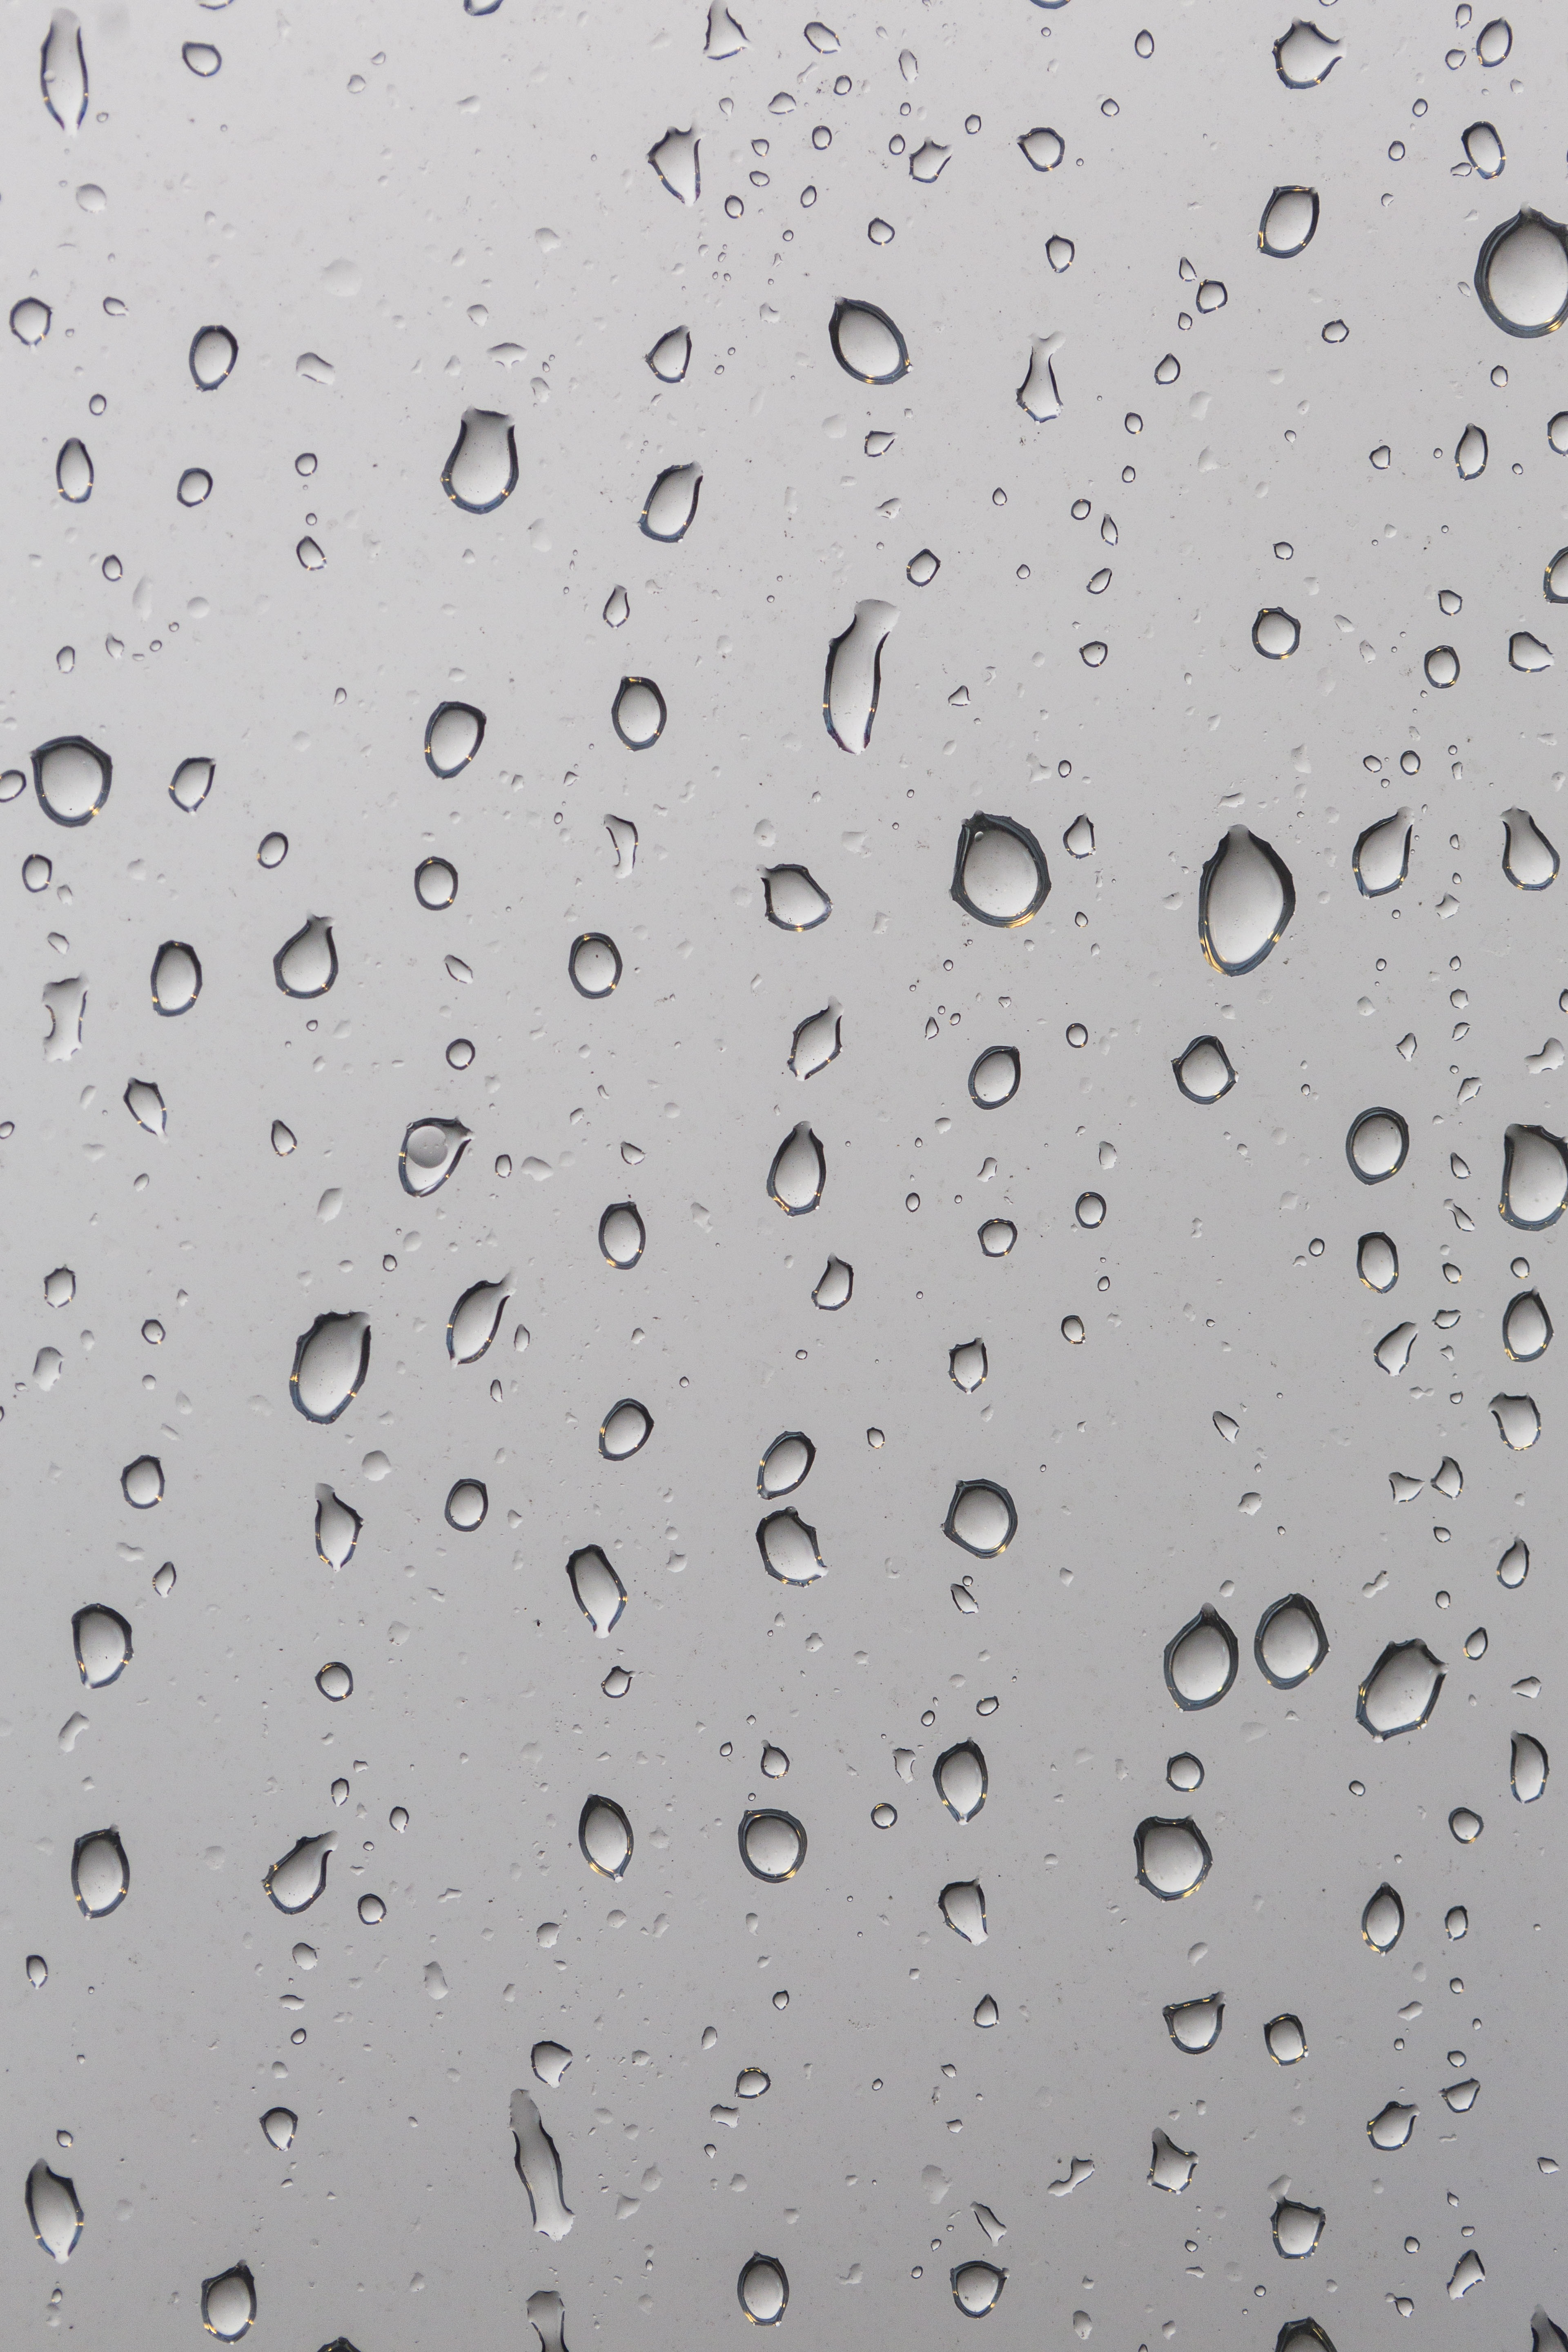
drop, black and white, pattern, line, monochrome, circle, font, windowpane, raindrops, water drops